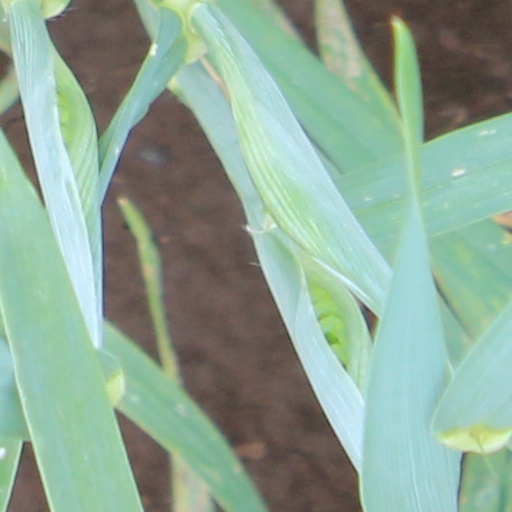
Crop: wheat